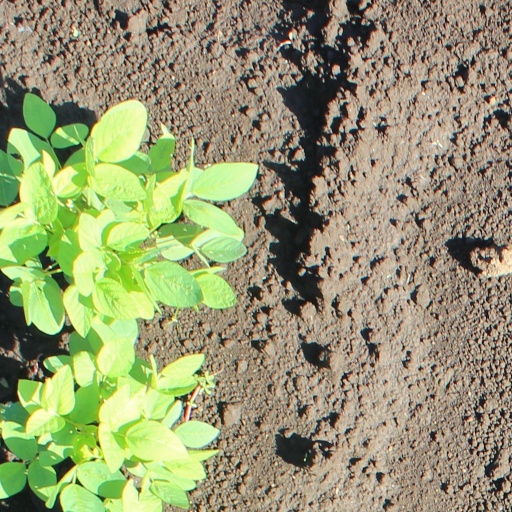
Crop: soybean